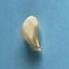
Maize quality: Bad